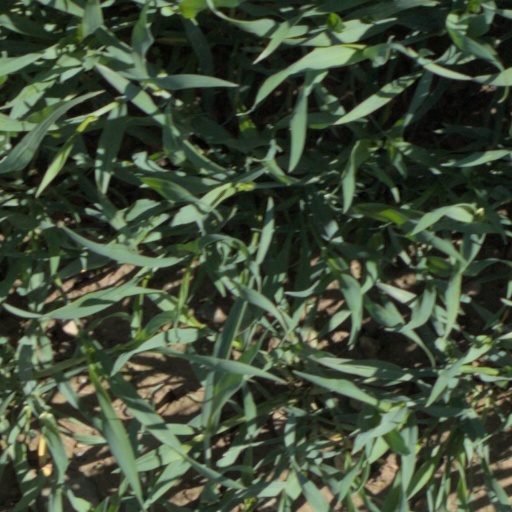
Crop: wheat